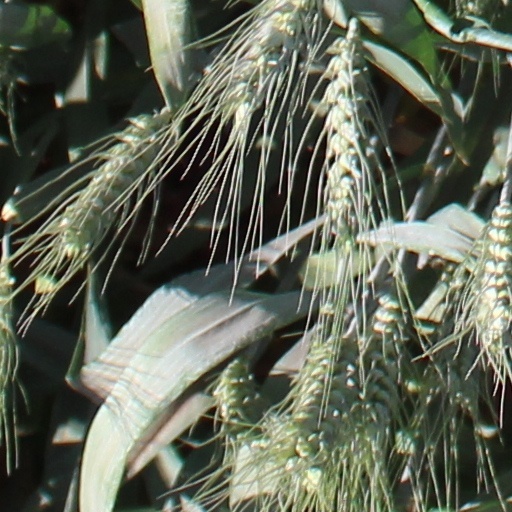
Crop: wheat